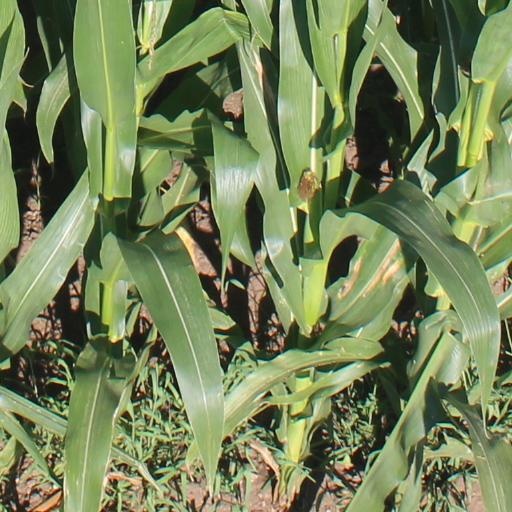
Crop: maize; corn